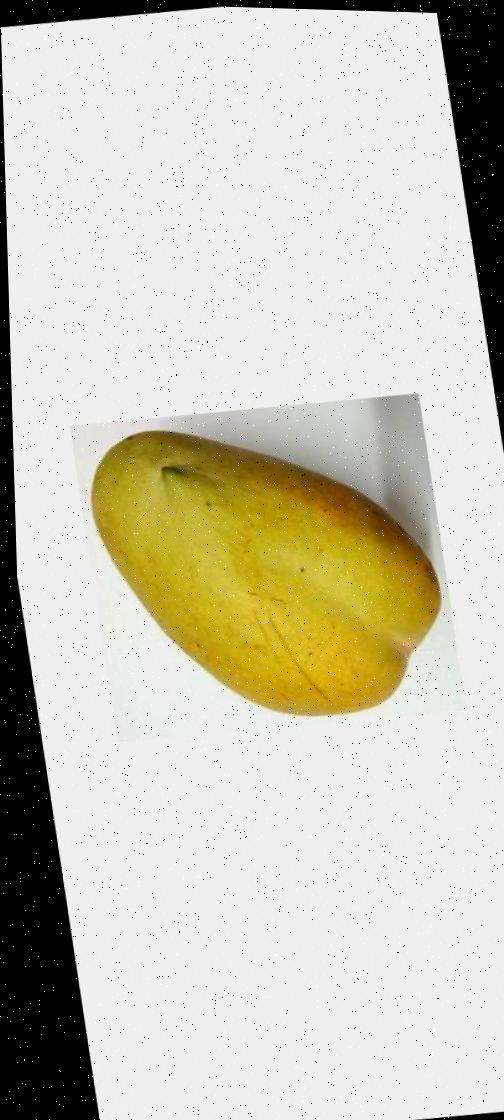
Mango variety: Bari-11